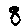
Label: 8